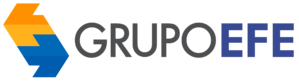
Empresa de los Ferrocarriles del Estado
Empresa de los Ferrocarriles del Estado er Chiles nationale jernbaneselskab.